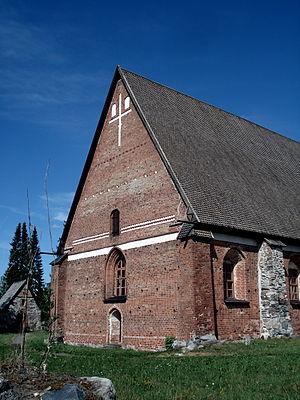
Hattula est une municipalité du sud de la Finlande, dans la région du Kanta-Häme et la province de Finlande méridionale.
Cet article recense les églises évangéliques-luthériennes de Finlande.